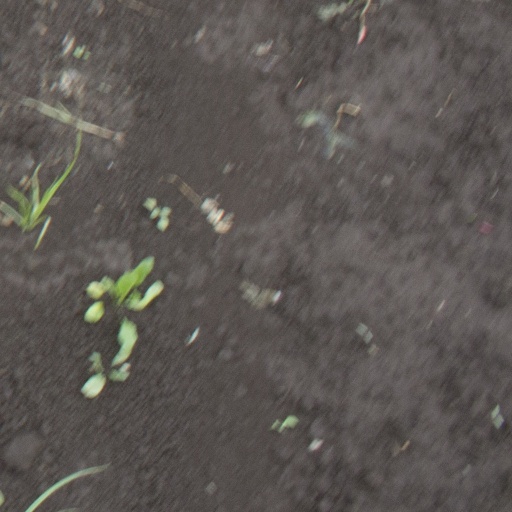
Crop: soybean